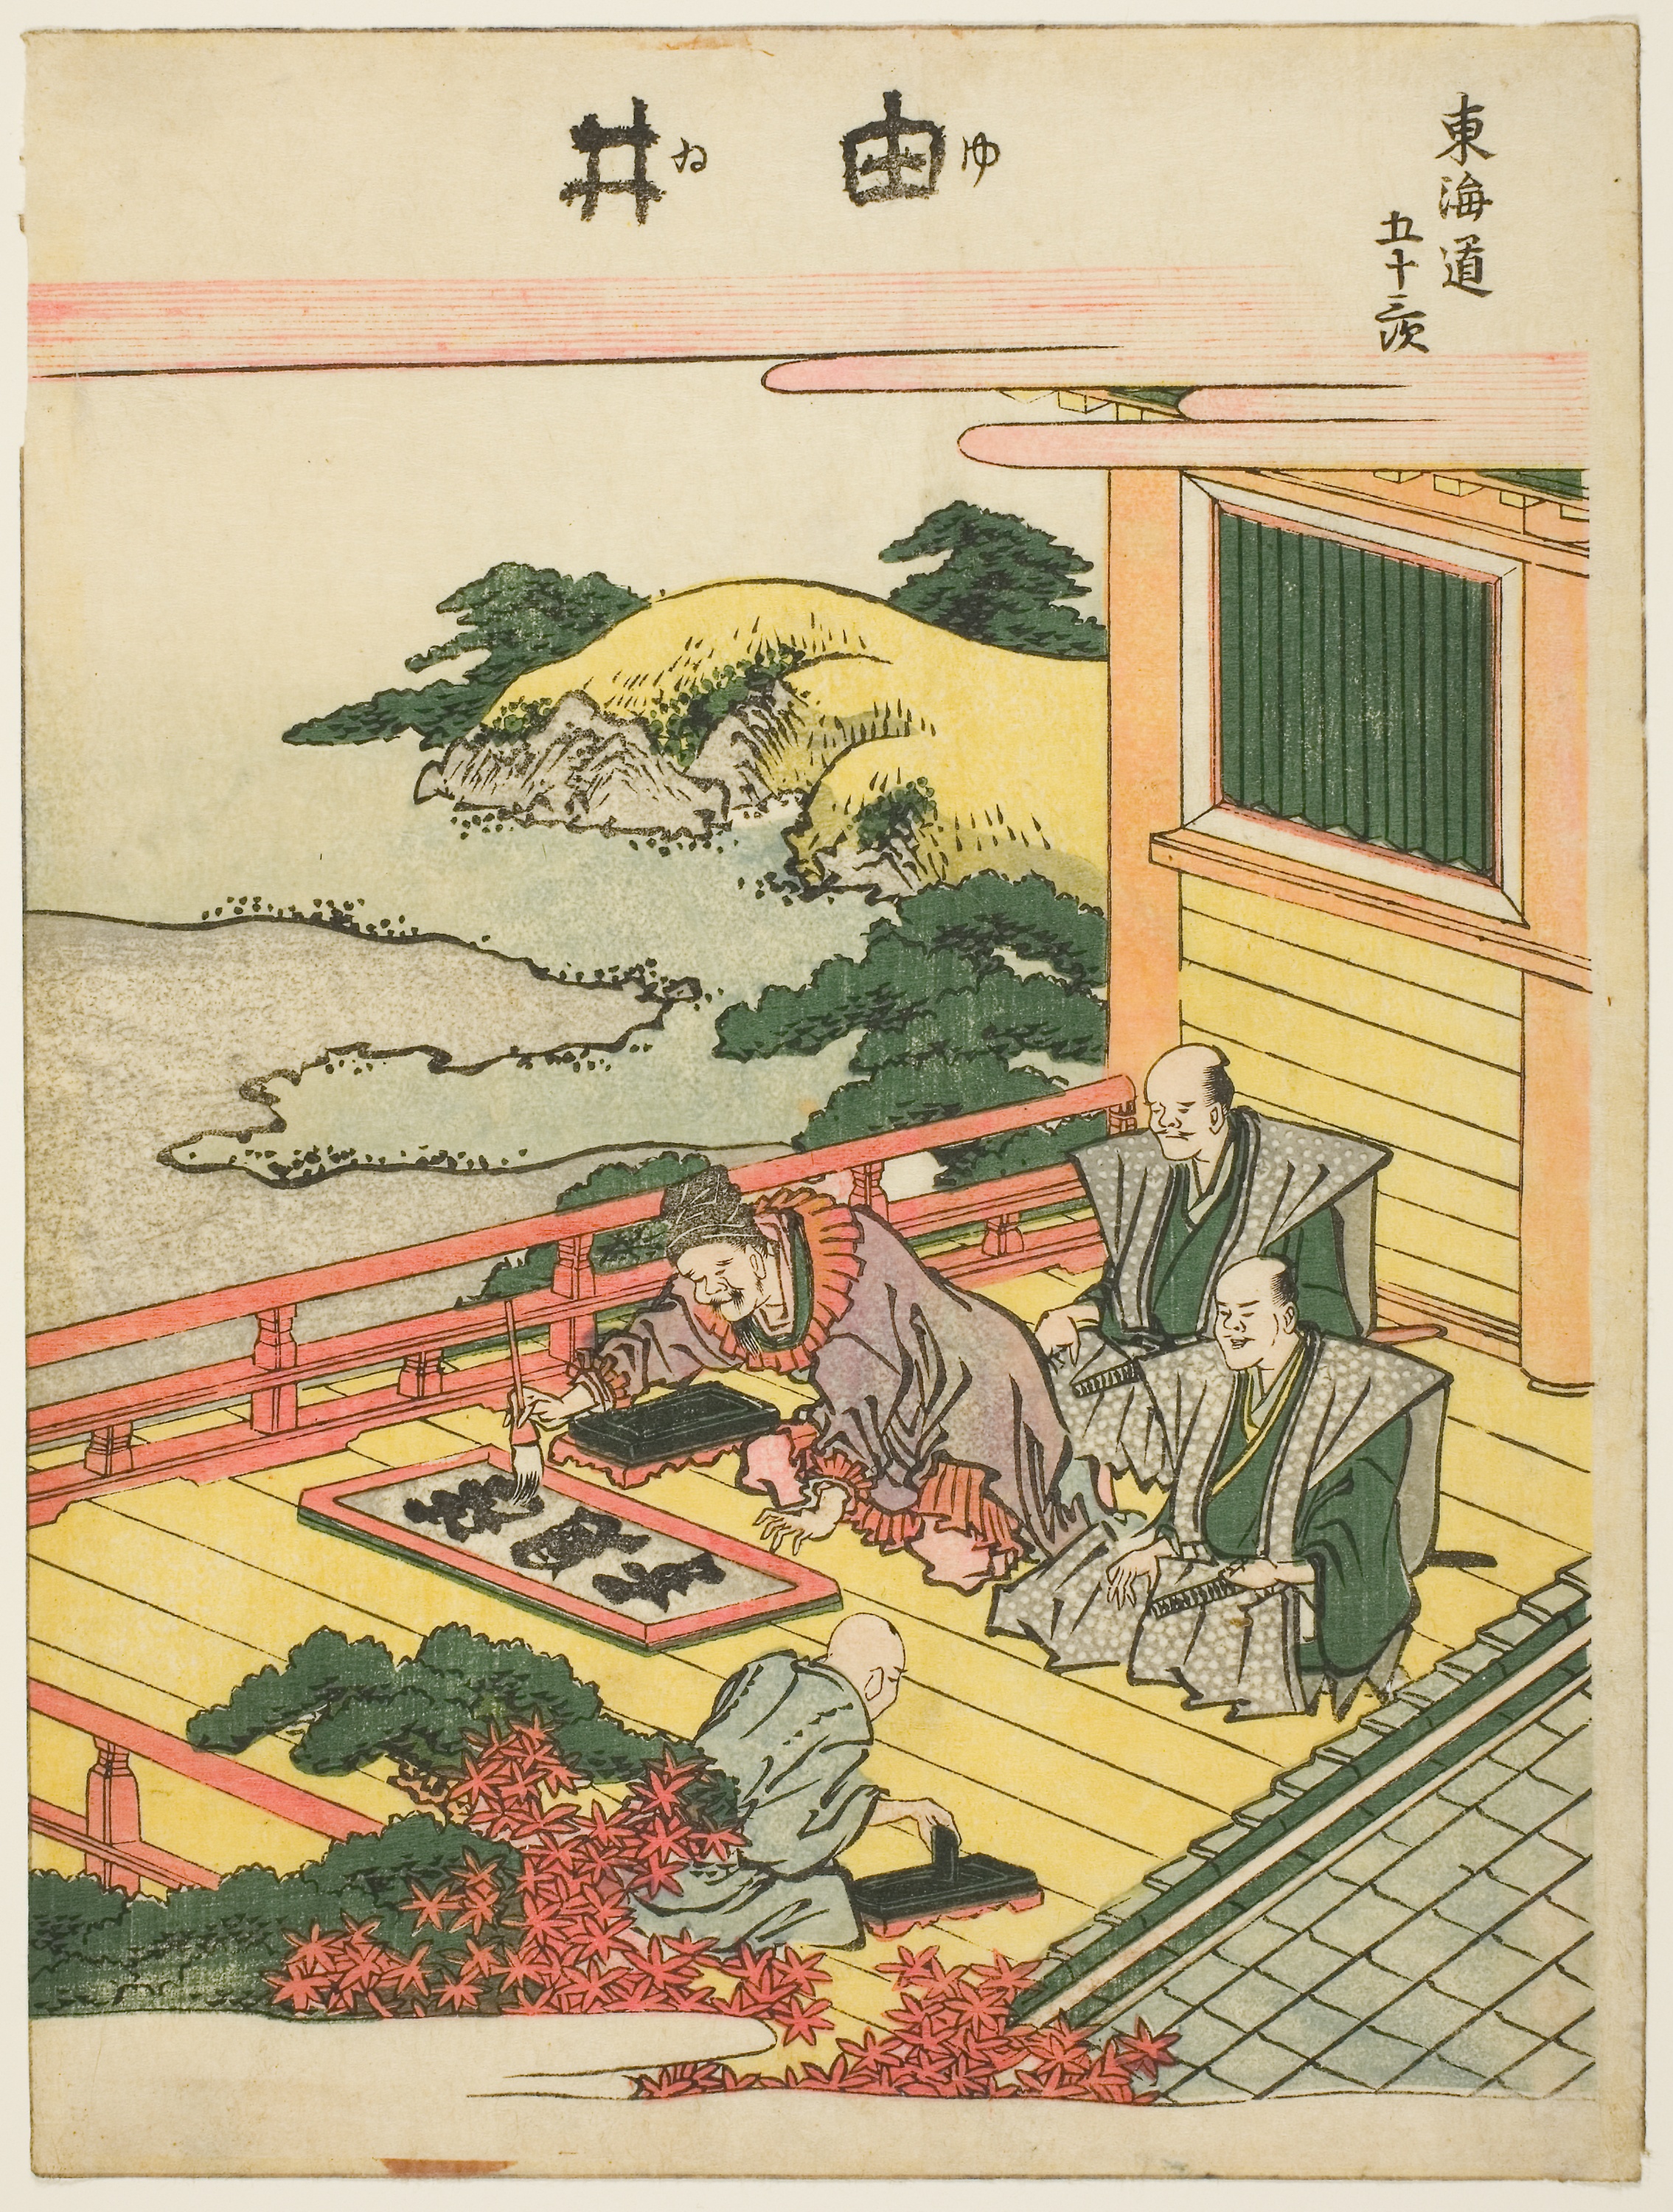
art, fiction, illustration, comics